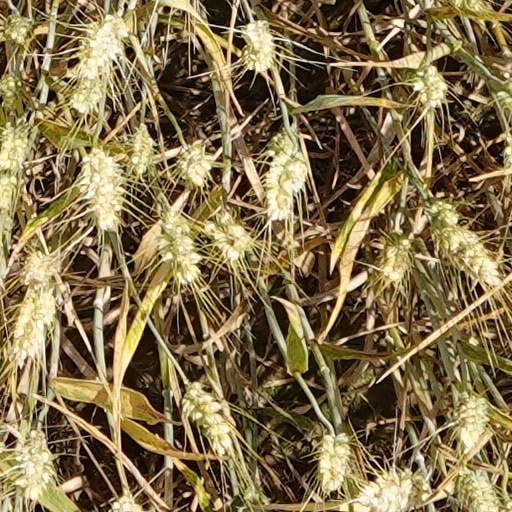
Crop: wheat